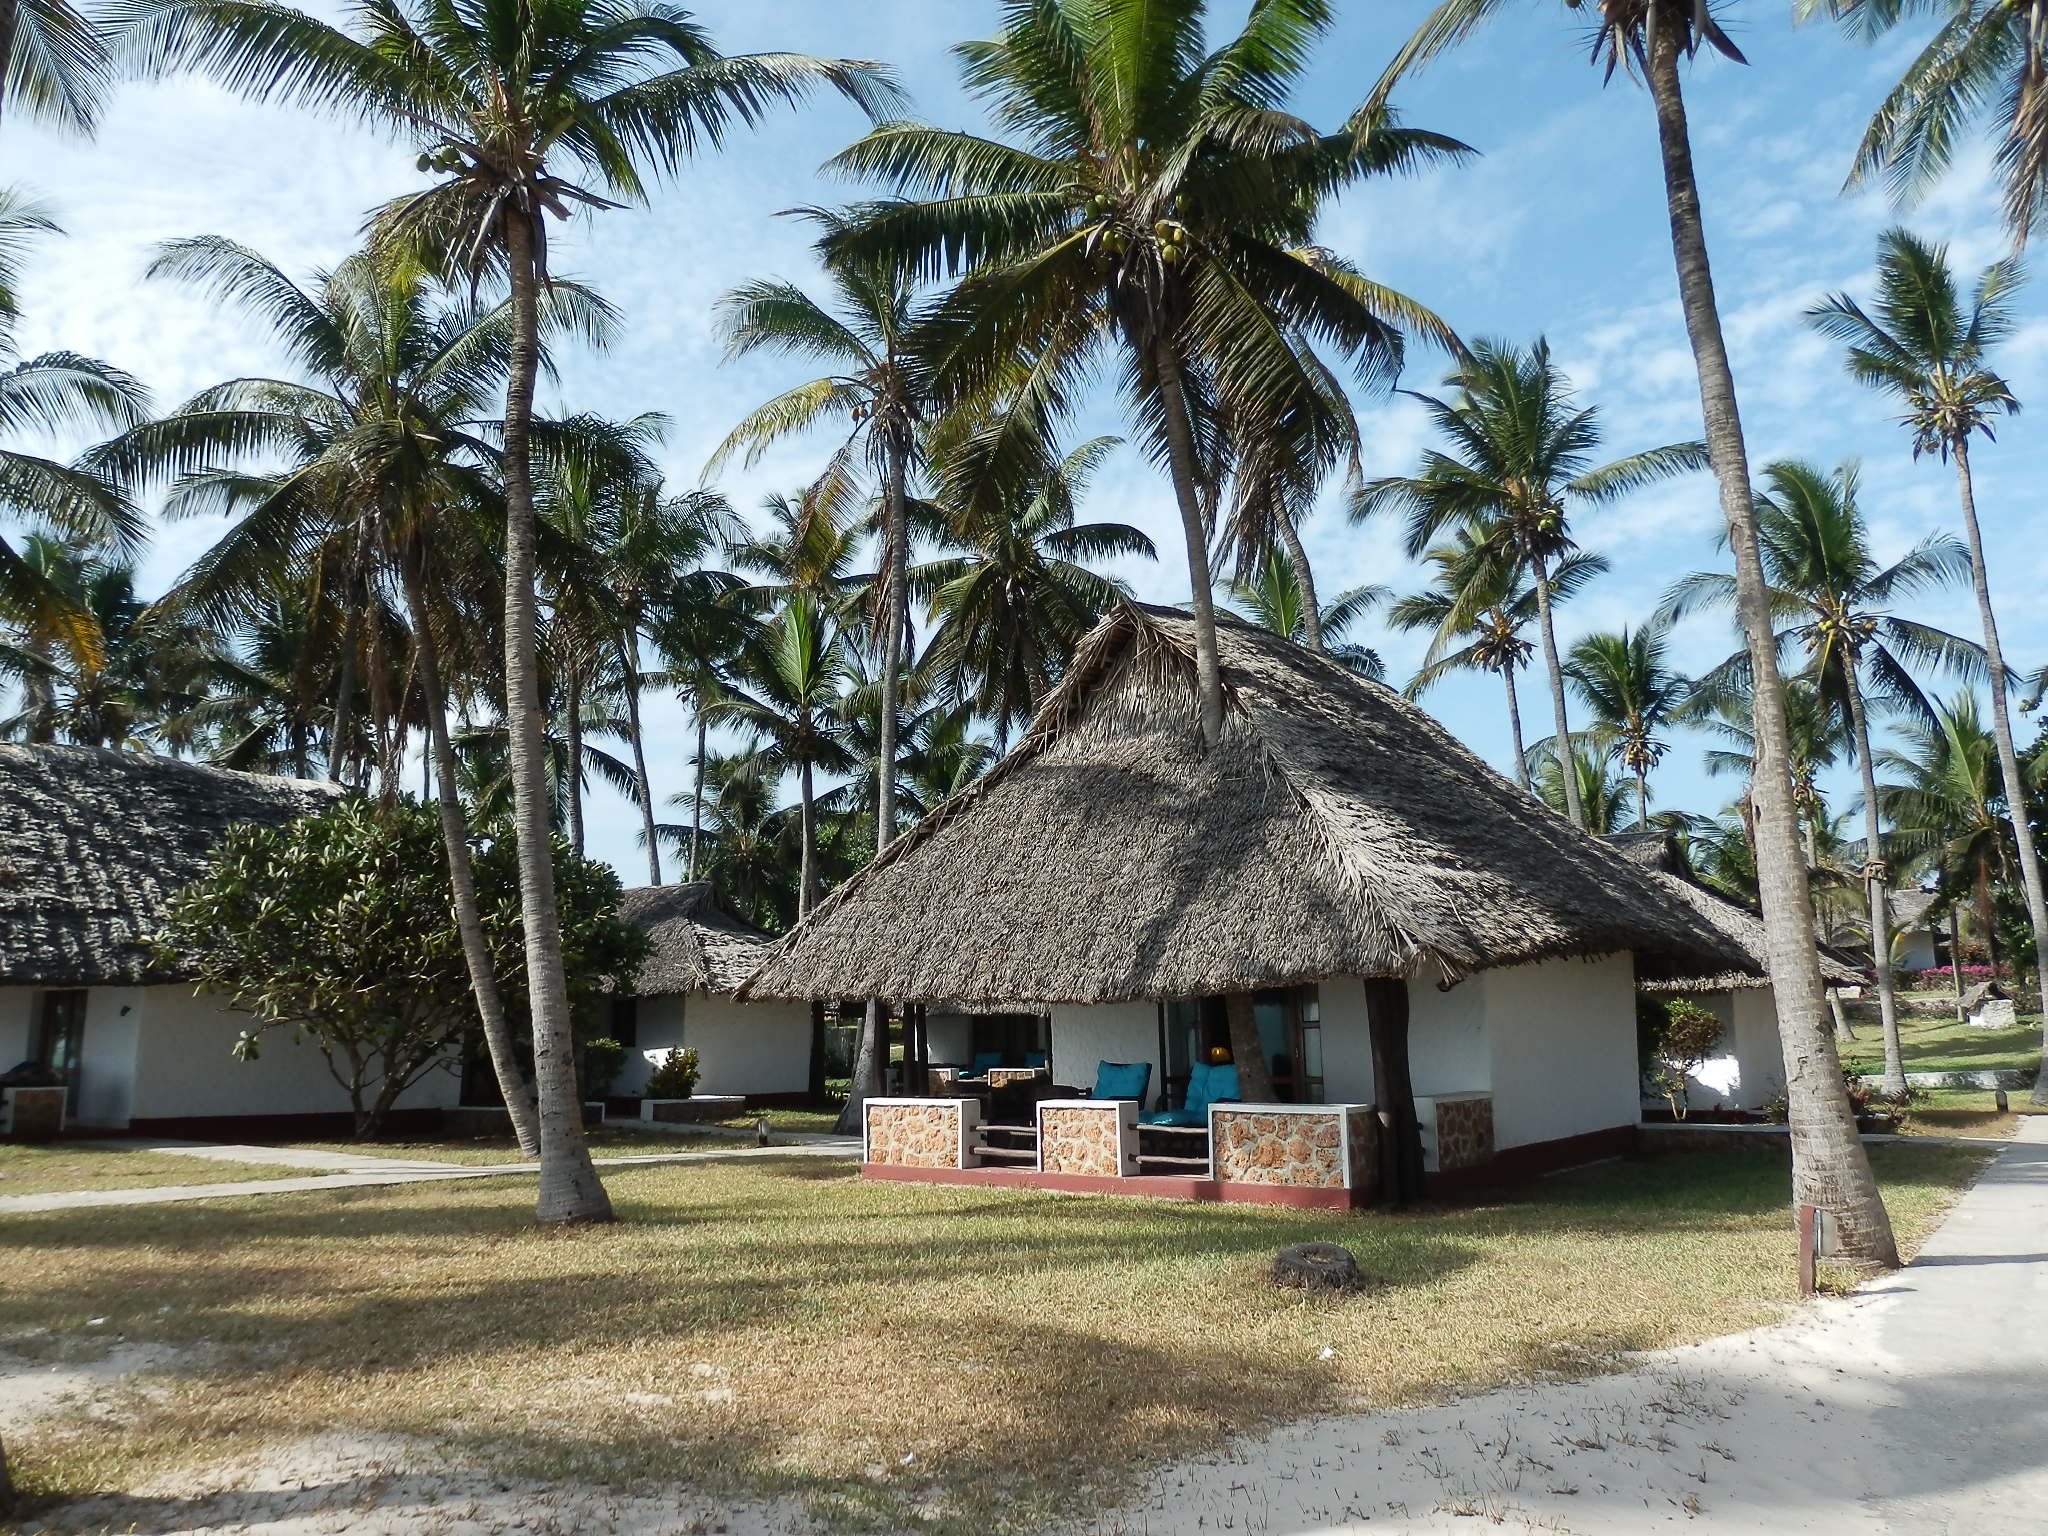
beach, house, restaurant, home, vacation, hut, village, cottage, romance, property, tourism, trees, resort, holidays, zanzibar, estate, finery, arecales